Flora of the Sierra Nevada alpine zone

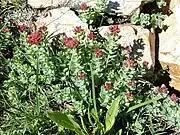
Rosy sedum ("Rhodiola integrifolia")

The mustard family (Brassicaceae) has broad-seeded rock-cress ("Arabis platysperma") growing to . Lemmon's draba, ("Draba lemmonii"), is hairy and mat forming, and covered in clusters of lemon yellow flowers that may look like patches of lichens from a distance, since it grows in rock crevices and rock ledges. Its leaves are hairy, but are greener than the typical gray wooly leaves of many alpine plants. Western wallflower ("Erysimum capitatum"), a biennial or short-lived perennial,grows to , and is also found in most other plant communities.